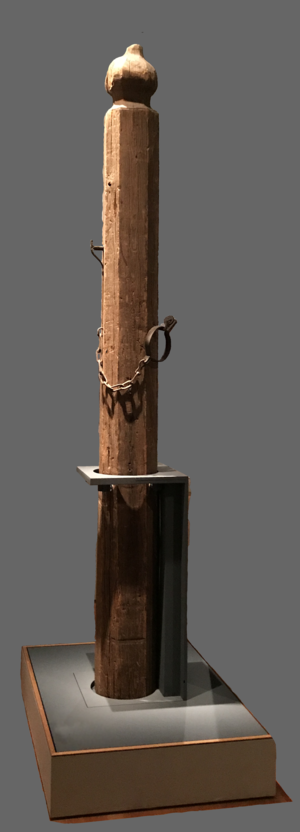
Un pilori est un poteau ou un dispositif auquel un condamné est attaché temporairement pour être vu du public qui, impressionné, est censé s'efforcer de ne pas se retrouver un jour en pareille situation.